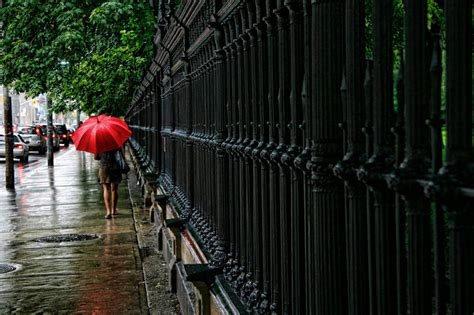
Weather: rain or strom